Shaolin Monastery

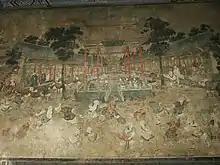
Mural painting from the 1830s in Baiyi Hall of Shaolin Monastery

Batuo, also referred to in the Chinese sources as Fotuo and in Sanskrit as Buddhabhadra, had enjoyed the sponsorship of the Emperor Xiaowen of Northern Wei since arriving in Pingcheng via the Silk Road, around the year 490. Yang Xuanzhi, in the "Record of the Buddhist Monasteries of Luoyang" (AD 547), and Li Xian, in the "Ming Yitongzhi" (1461), concur with Daoxuan's location and attribution. The "Jiaqing Chongxiu Yitongzhi" (1843) specifies that this monastery, located in the province of Henan, was built in the twentieth year of the "Taihe" era of the Northern Wei dynasty, that is, the monastery was built in AD 495.